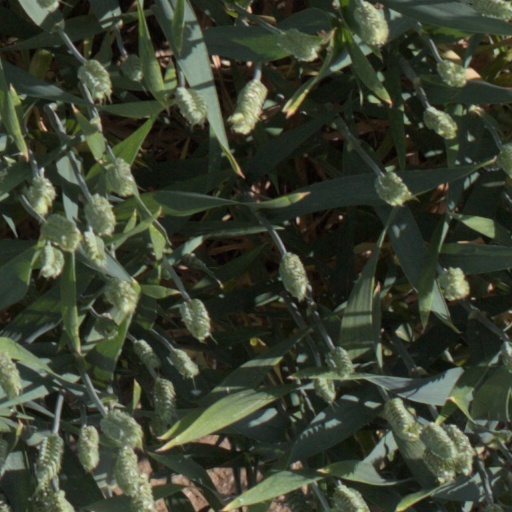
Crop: wheat